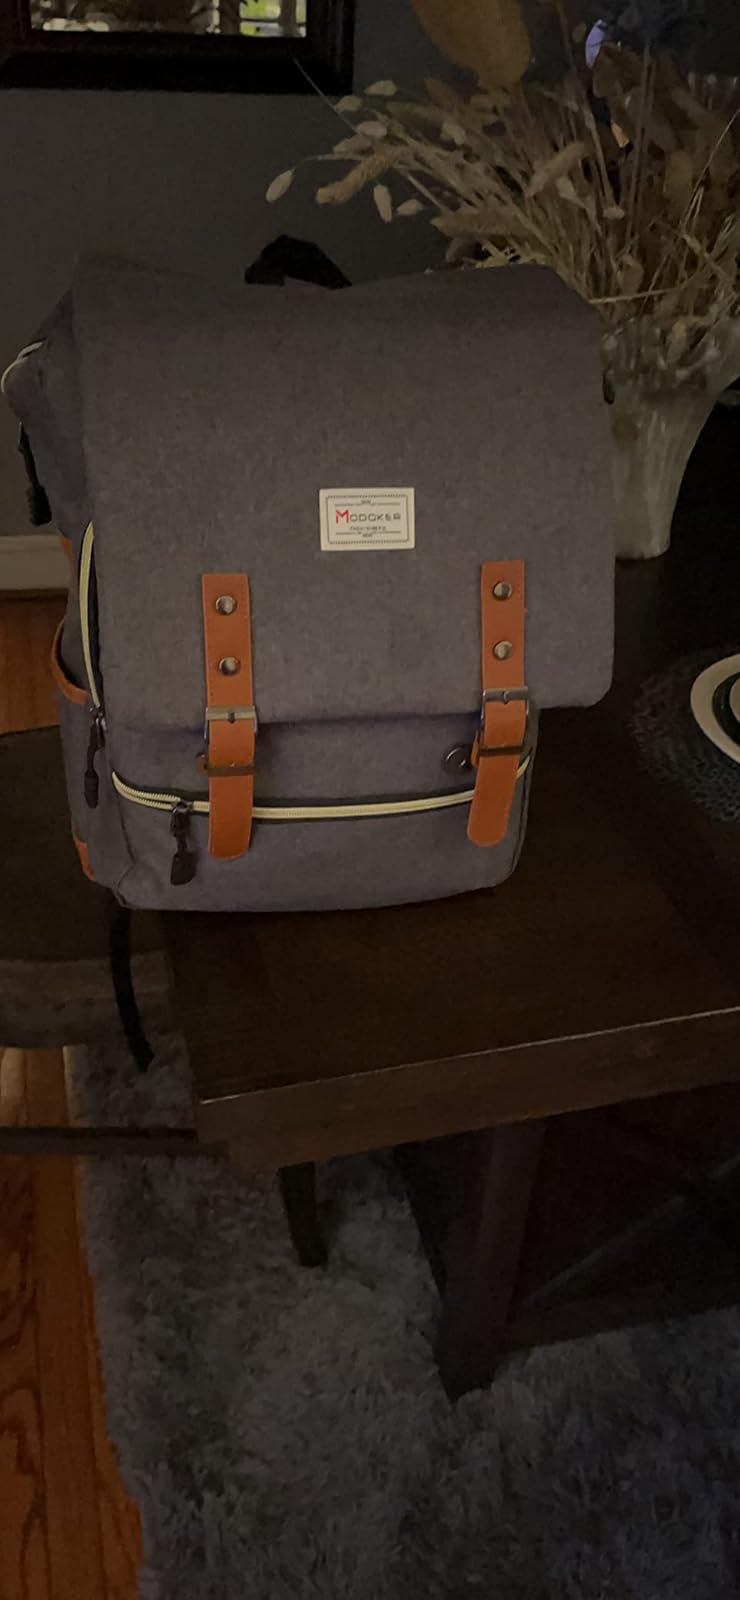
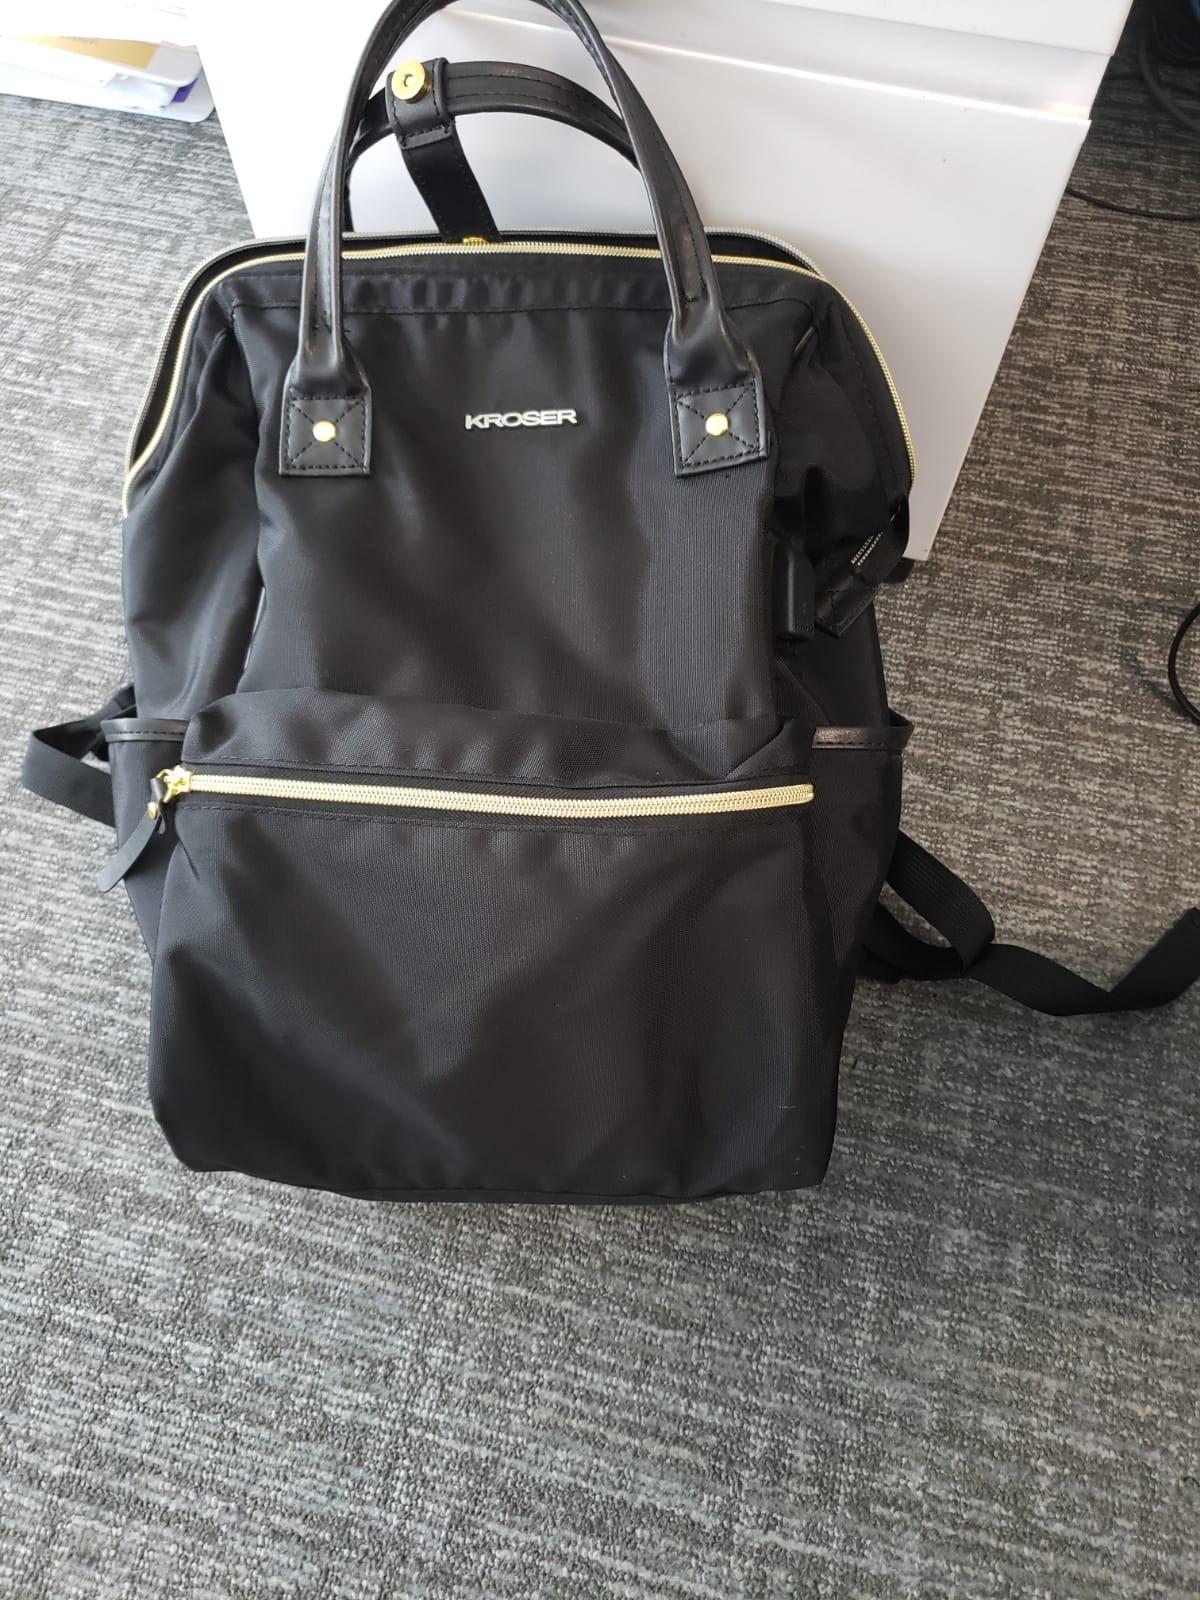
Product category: bag
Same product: no